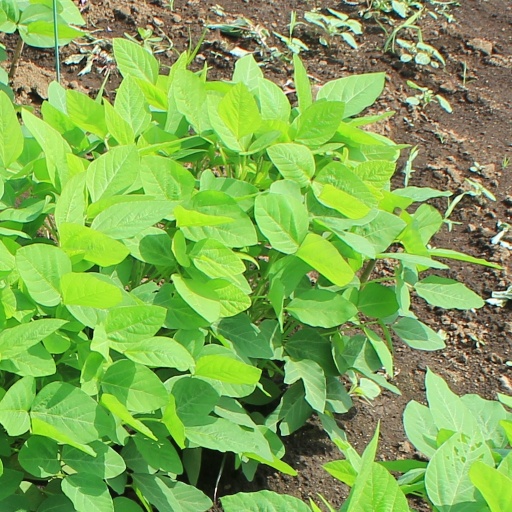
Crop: soybean